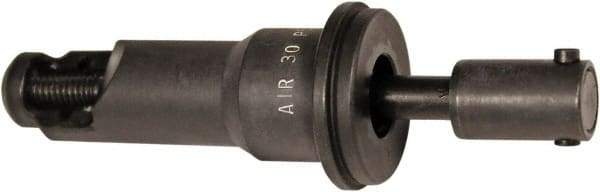
Recoil - 3/8-24 Thread Size, UNF Front End Assembly Thread Insert Power Installation Tools - Tangless Compatible
Item #: 31408685 Brand: Recoil Model #: TL54060M Exact Tooling IR#: 04 Product Specifications Power Installation Tool Type Front End Assembly Thread Size 3/8-24 Insert Type Compatibility Tangless Thread Standard UNF
Brand: Recoil
Category: Hardware > Tools > Threading Machines